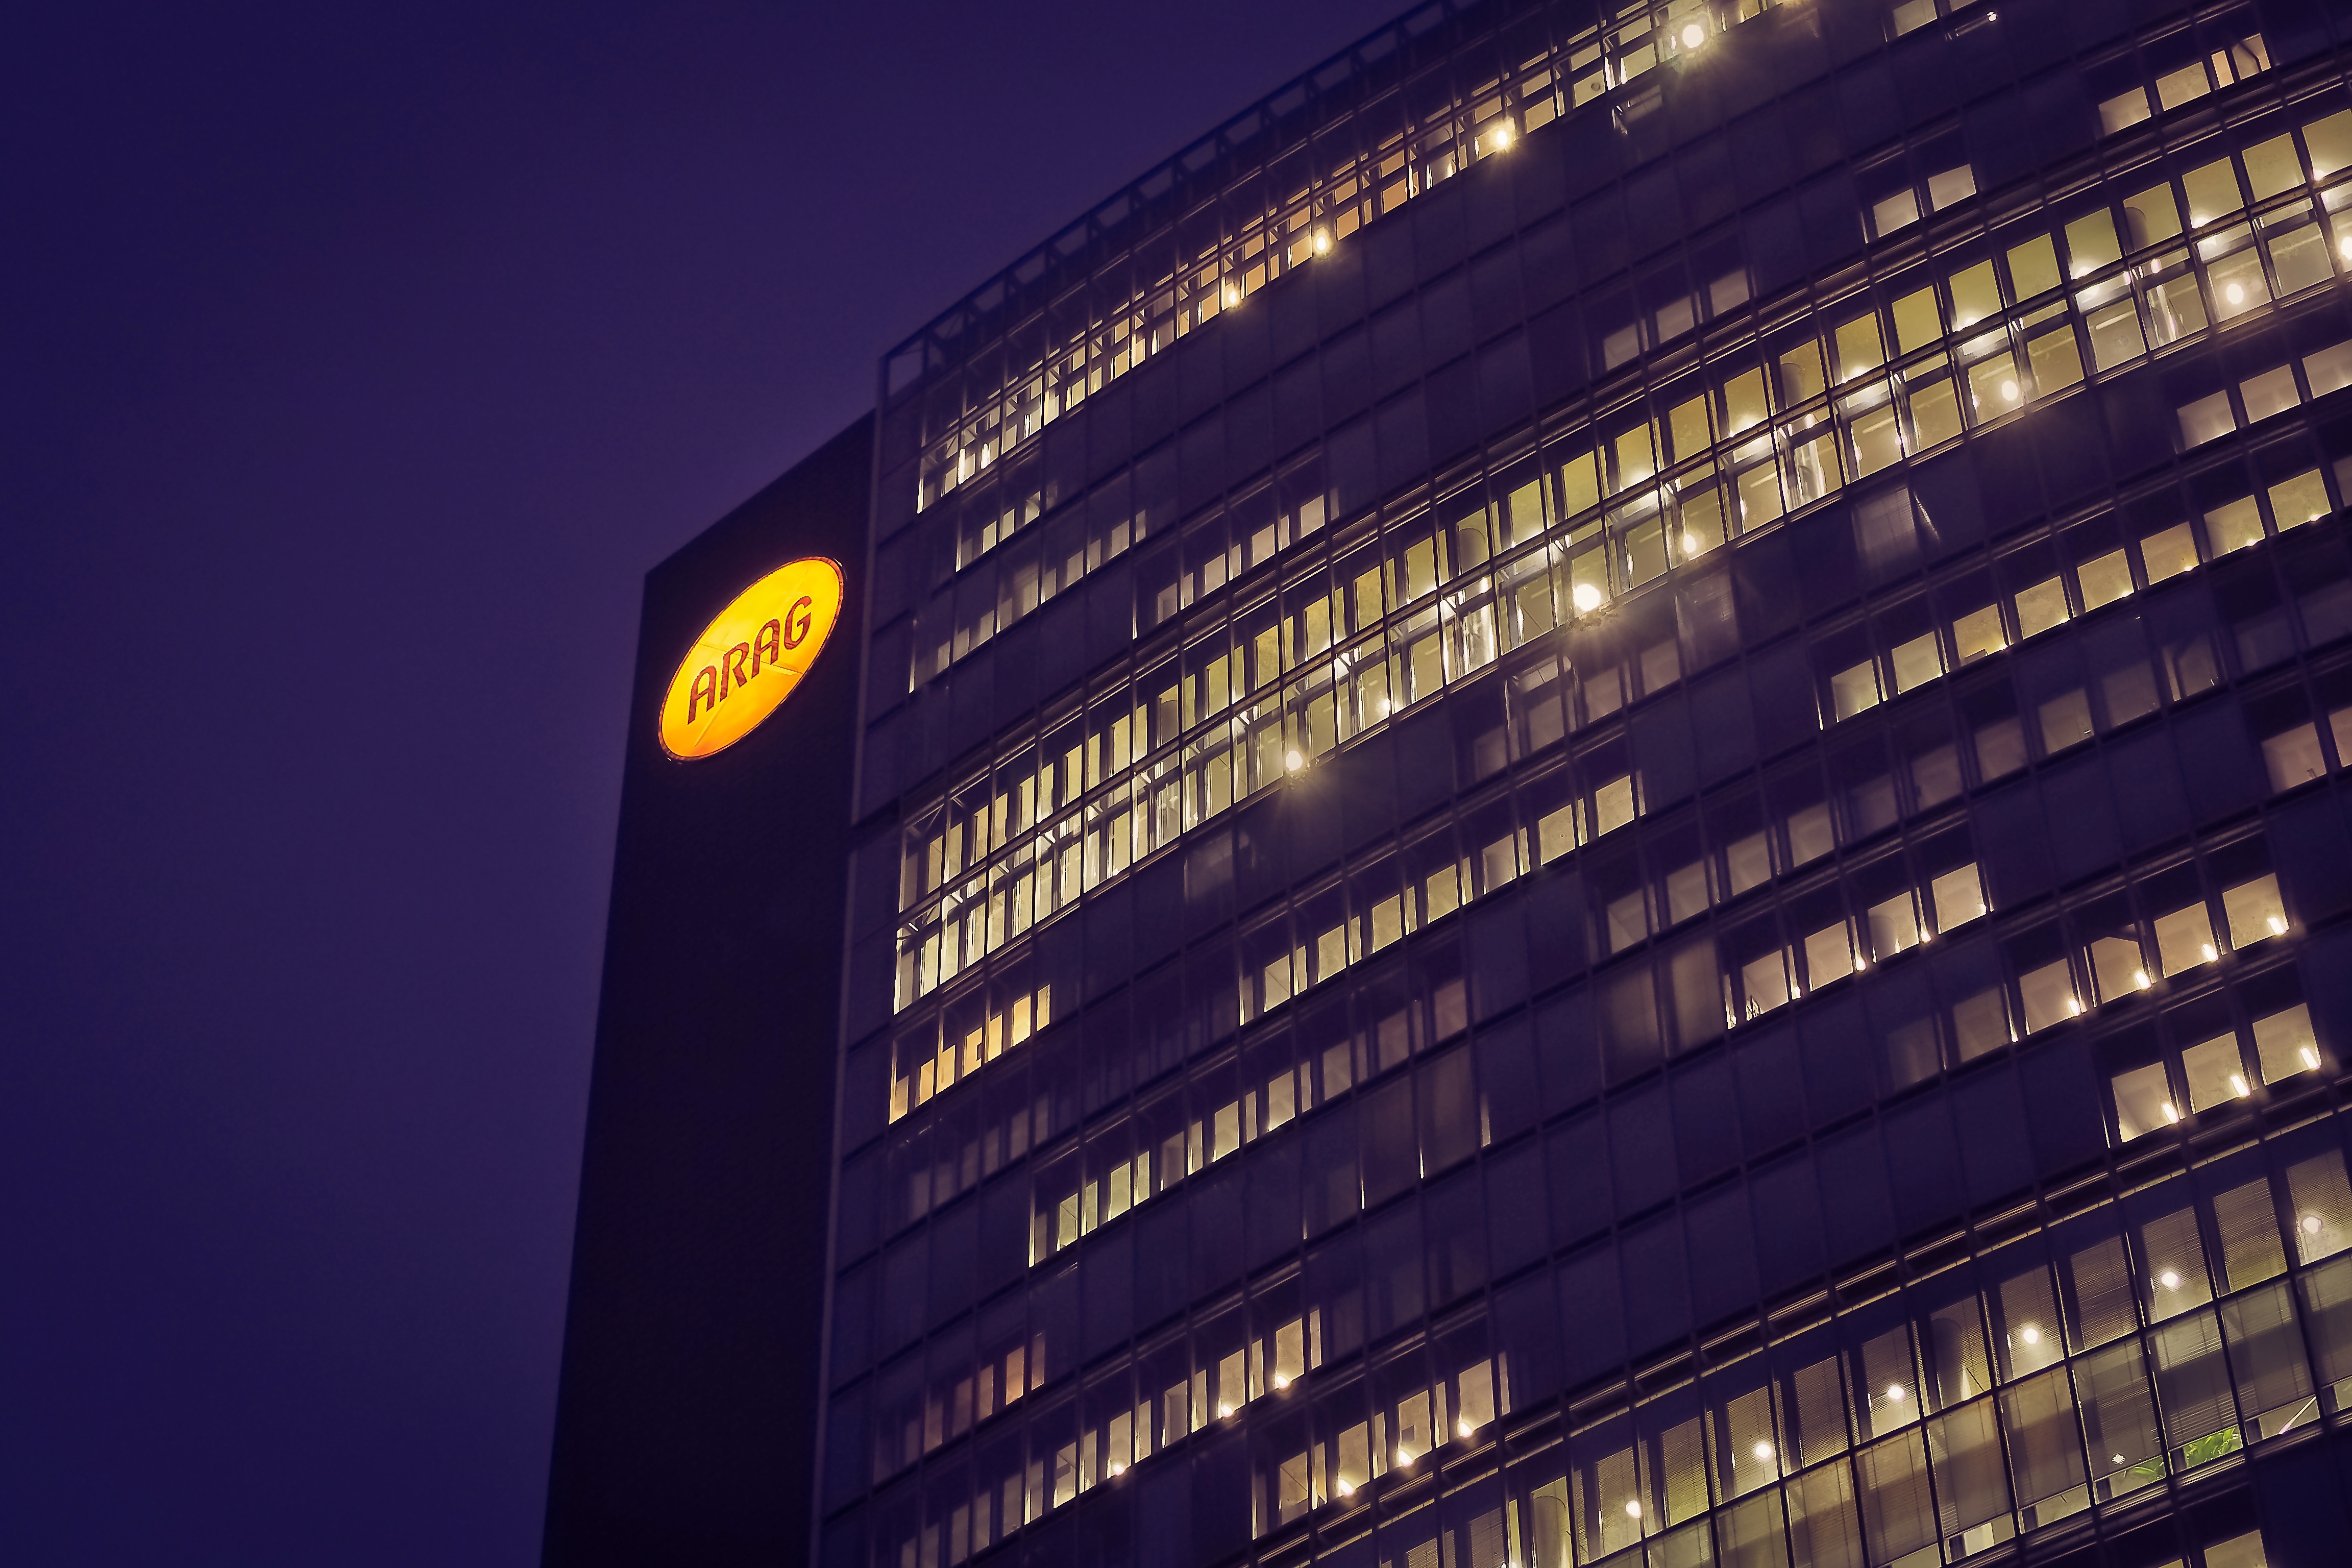
light, architecture, sky, skyline, night, window, building, city, skyscraper, urban, cityscape, downtown, dark, evening, reflection, landmark, facade, darkness, blue, lighting, modern, office building, modern architecture, lights, shape, mirroring, lettering, metropolis, big city, glass front, dusseldorf, insurance, urban area, atmosphere of earth, metropolitan area, assure, insured